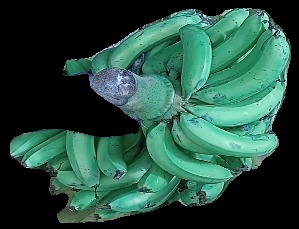
Variety: pachbale
Grade: grade3